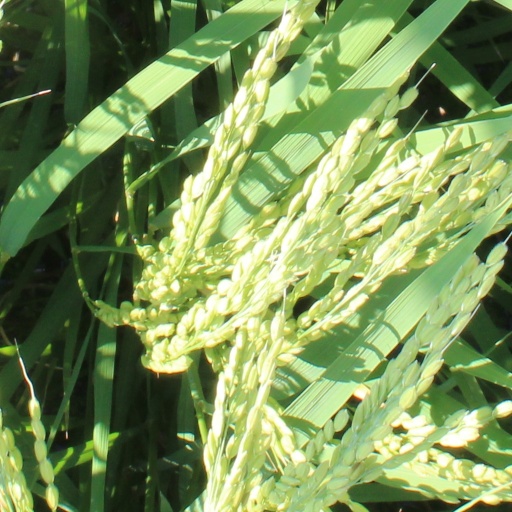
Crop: rice